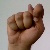
The image shows a hand gesture representing the letter 'T' in Indian Sign Language.